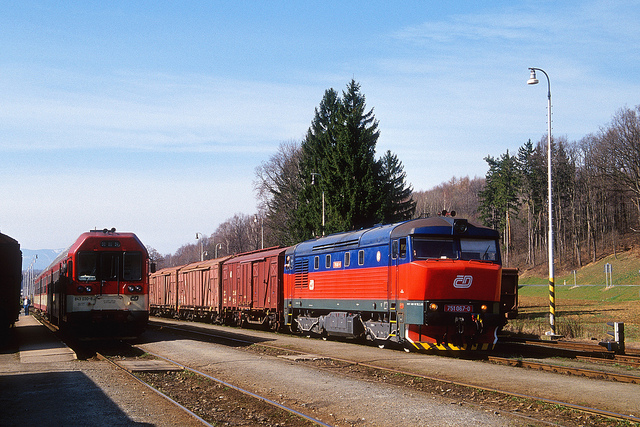
an image of a blue and red train going down the tracks